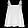
Label: Shirt